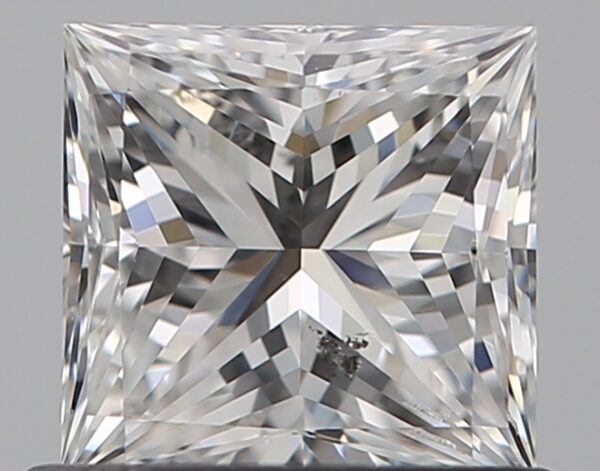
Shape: princess
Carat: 0.71
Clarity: SI1
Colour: F
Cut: EX
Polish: EX
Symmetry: VG
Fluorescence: N
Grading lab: GIA
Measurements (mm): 4.99 x 4.87 x 3.54